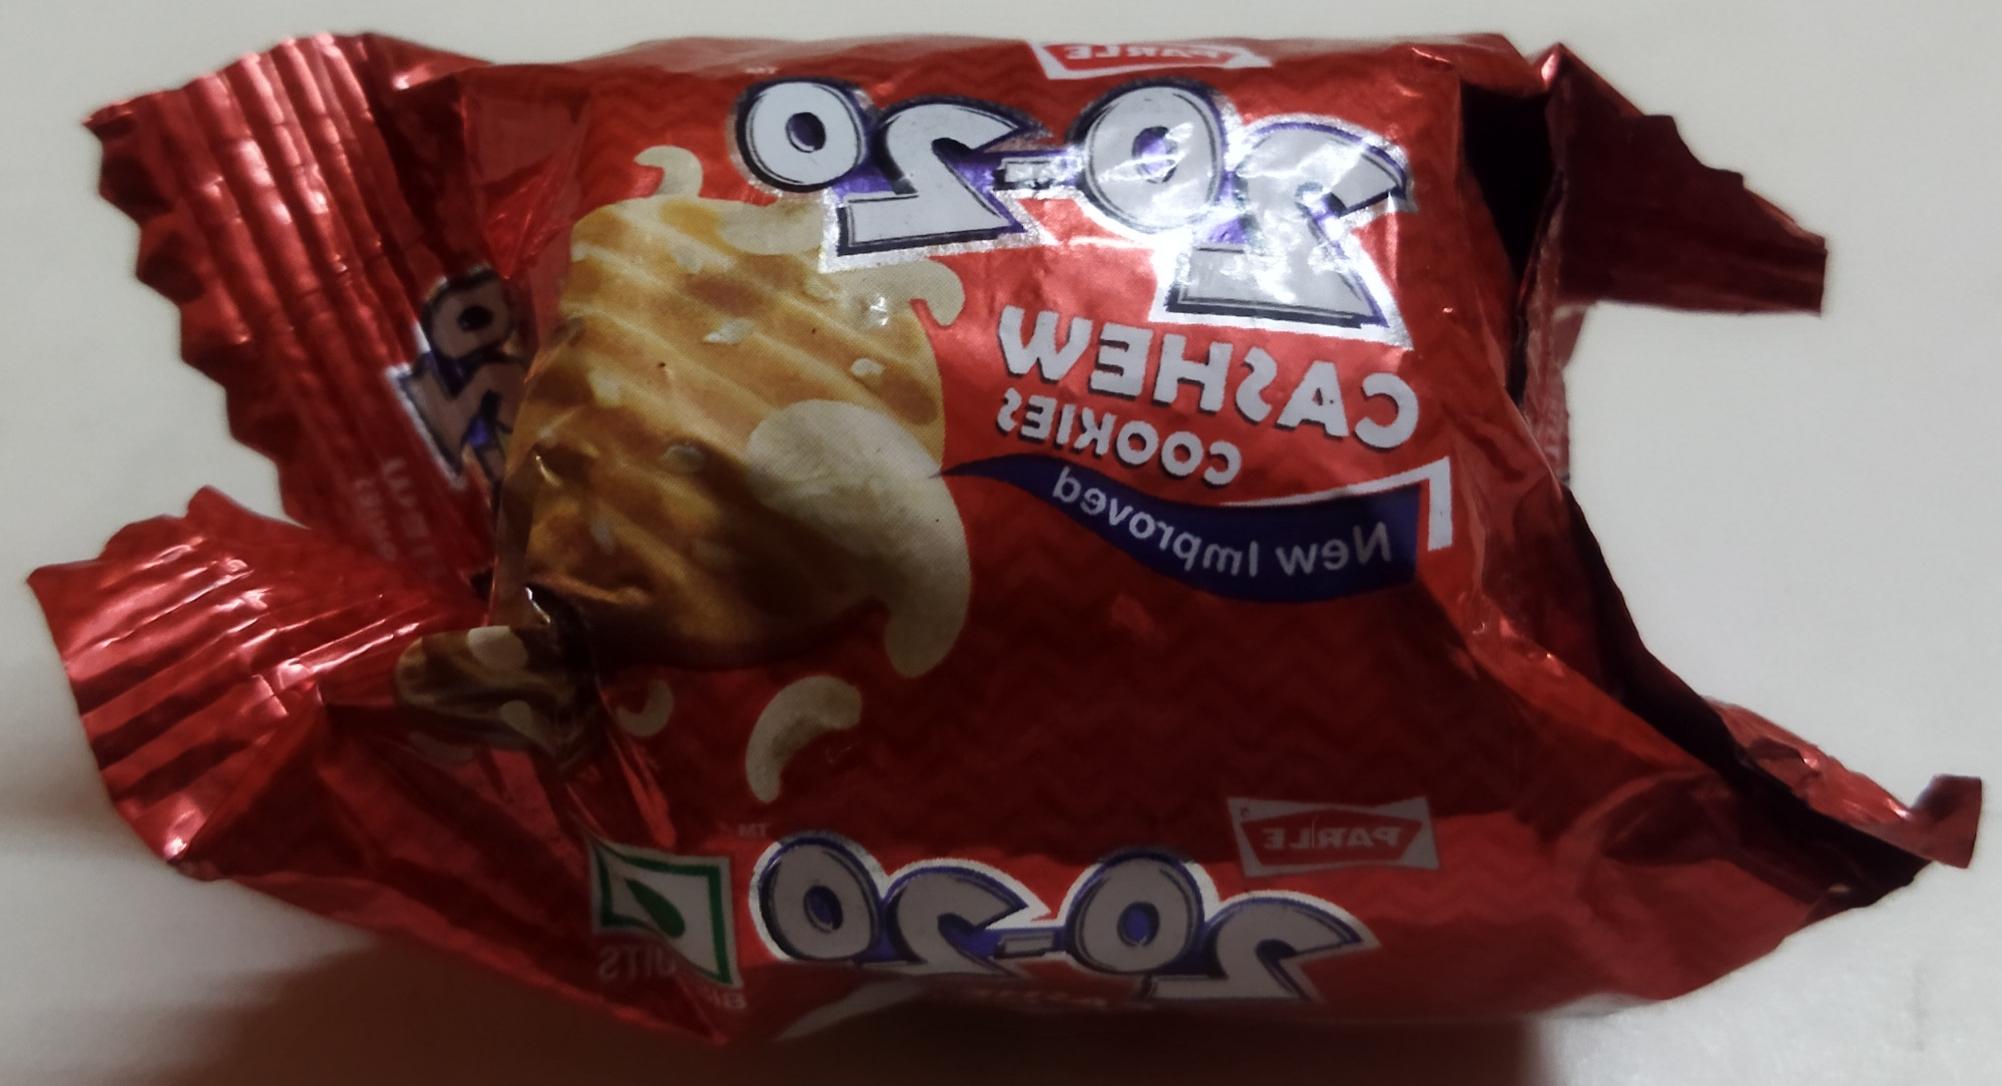
Label: plastics